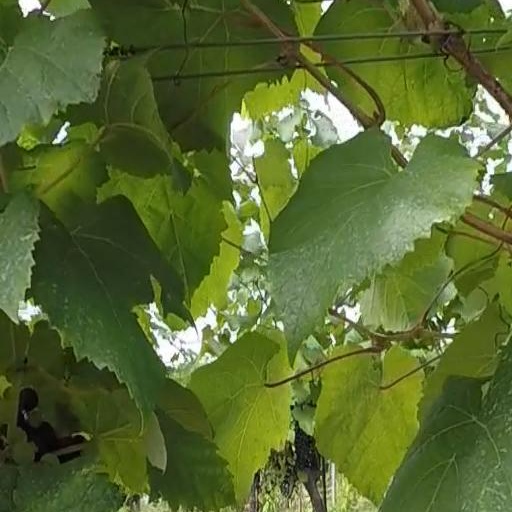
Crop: grape